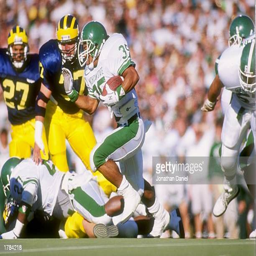
running back person runs down the field during a game